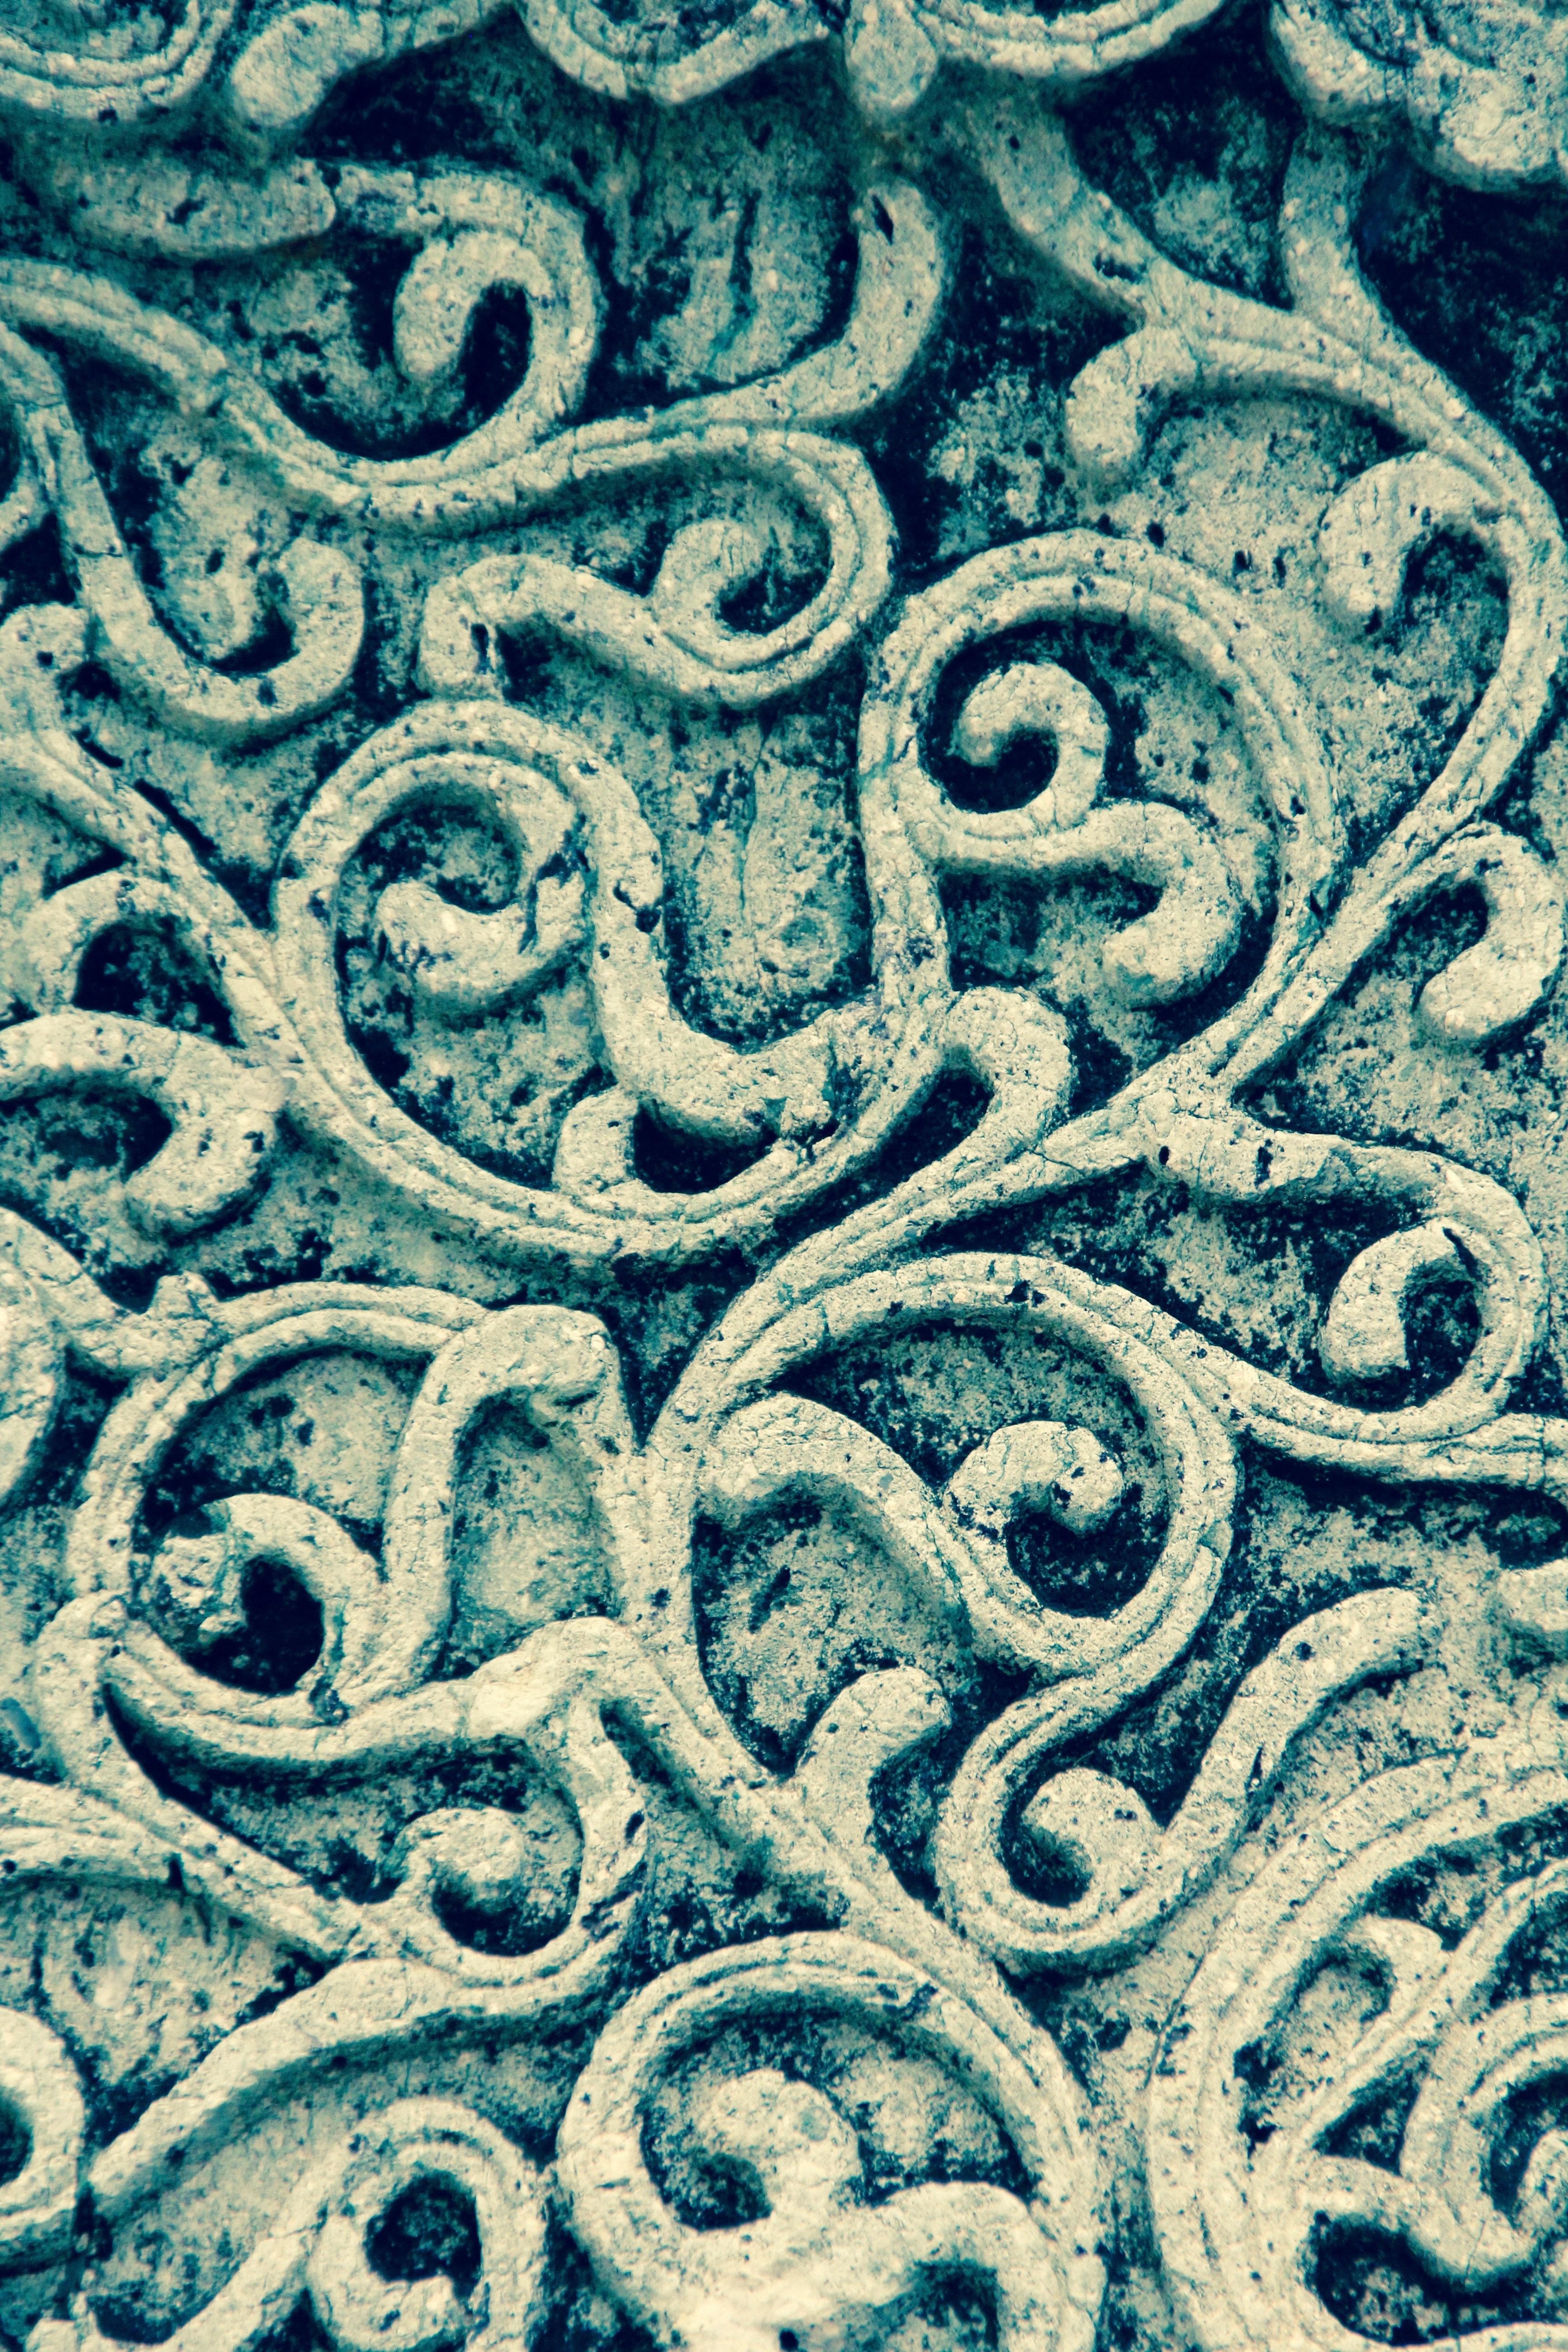
architecture, texture, building, wall, stone, decoration, pattern, facade, circle, ornament, textile, art, drawing, design, oriental, flooring